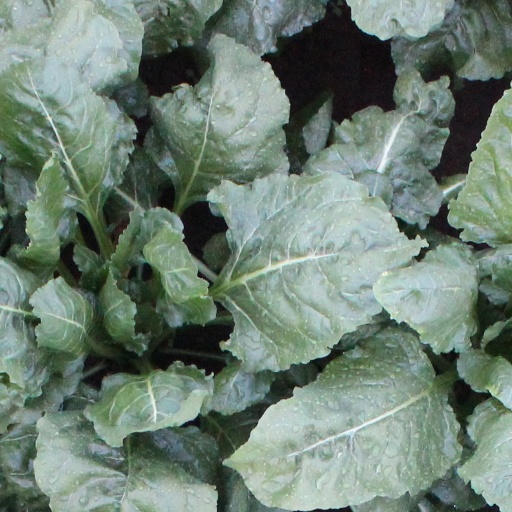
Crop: sugar beet